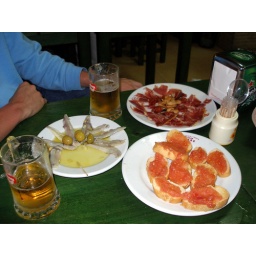
The girl in the bar was trying to show off by serving extra nice tapas!